Question: Please indicate a possible affordance area of bicycle that can be used for sitting on
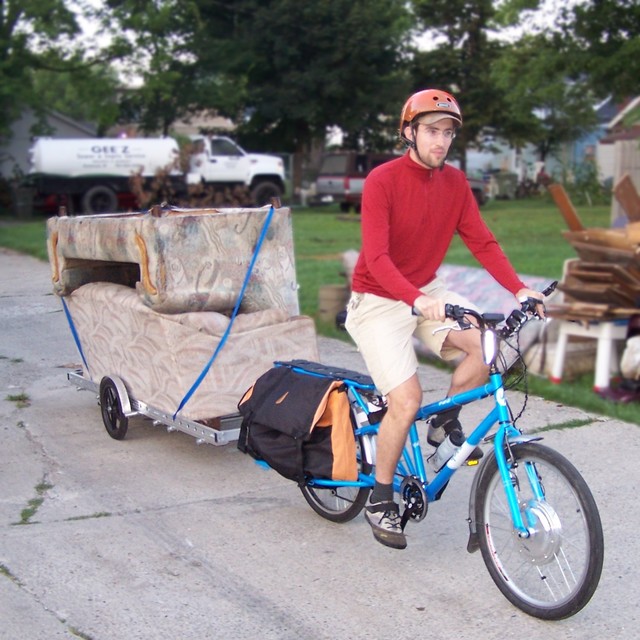
Answer: [331.117, 307.926, 392.828, 329.655]